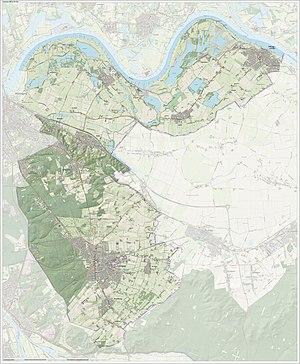
Berg en Dal est une commune néerlandaise située dans le sud-est de la province de Gueldre. Elle est formée le 1ᵉʳ janvier 2015 par la fusion de trois communes : Groesbeek, Millingen aan de Rijn et Ubbergen. Comprenant quatorze villages, elle couvre 93,28 km² dont 6,97 km² d'eau, avec une population totale de 34 798 habitants selon les données de 2019.